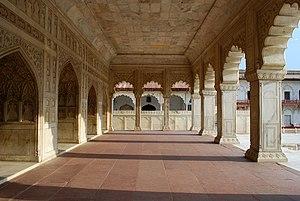
Dīvān-i-Khās (la salle des audiences privées) dans le Fort Rouge d'Agra
Divan est un mot persan signifiant « administration ». Ce terme désigne par extension le siège où, dans les temps anciens et plus précisément sous l'empire perse sassanide, les hauts fonctionnaires de l'empire prenaient place. Il s'agissait de grands sièges à dossier semblables à des canapés contemporains. Toujours par extension ce terme renvoie aussi au registre des actes administratifs. À partir du vocable « divan » ont été construites de nombreuses expressions très répandues tant dans la terminologie politique qu'en droit administratif iranien. À titre d'exemple on peut citer divânsâlari qui désigne la bureaucratie.
Le fort d'Agra est un fort situé à Agra en Uttar Pradesh. Recouvrant une surface de 38 hectares, c'est le plus grand fort de l'Inde. Il a été classé au patrimoine mondial de l'UNESCO en 1983. Les murs d'enceinte, en grès rouge, sont hauts de 21 mètres et longs de 2,5 km.